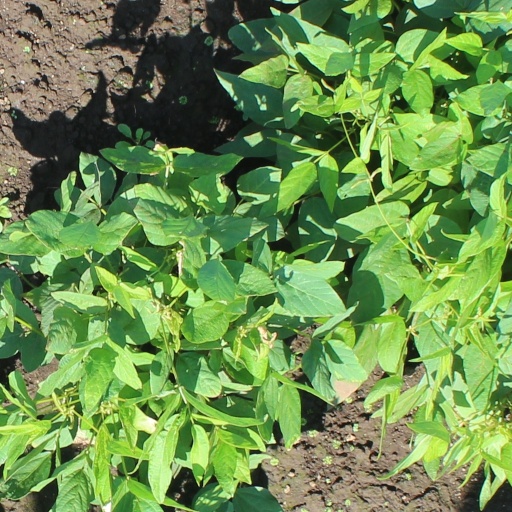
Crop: soybean